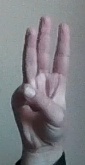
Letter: thaa